Battle of Martynów

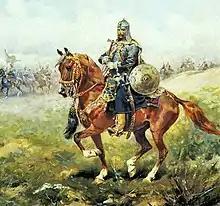
"Towarzysz pancerny" - Polish-Lithuanian Commonwealth cavalrymen.

The Battle of Martynów of 20 June 1624 refers to the engagement between the Polish–Lithuanian Commonwealth forces under hetman Stanisław Koniecpolski and the horde of Crimean Tatars under Khan Temir. Koniecpolski dealt a crushing defeat to Khan Temir's forces near Novyi Martyniv (Мартинів). The victory at Martyniów was the biggest Polish victory over the Tatar raiders in a century.